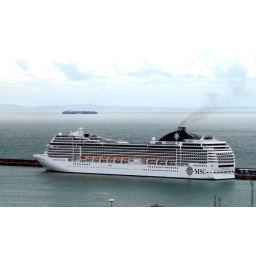
MSC POESIA in Dover harbour with massive TV and view of France and Hapag-Lloyd container ship